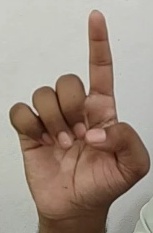
ASL sign: D